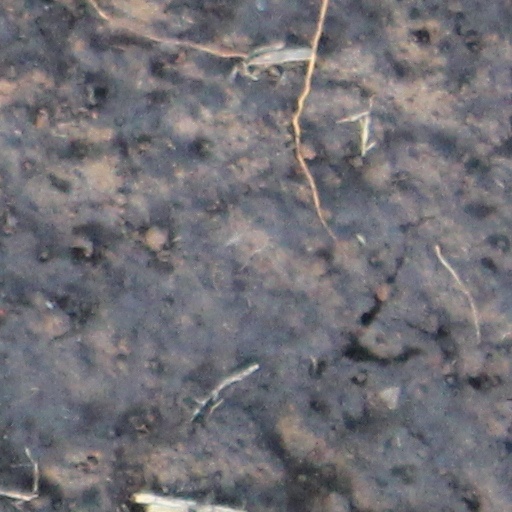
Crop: wheat